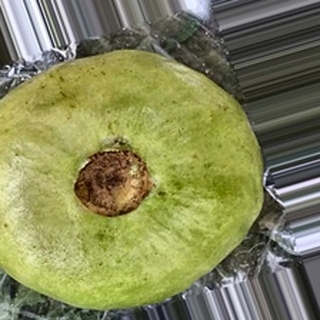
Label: healthy_guava